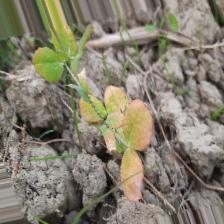
Label: Lentil Rust